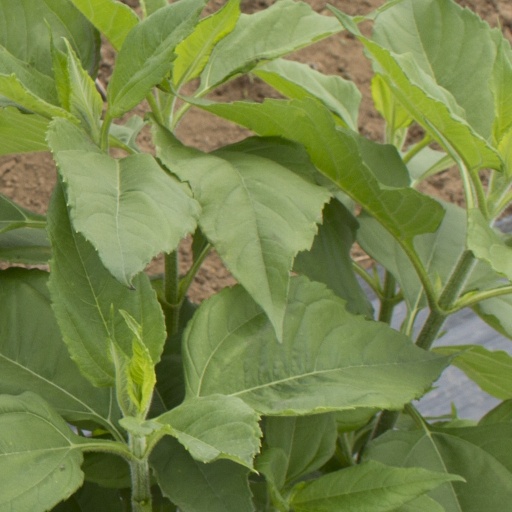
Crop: Jerusalem artichoke